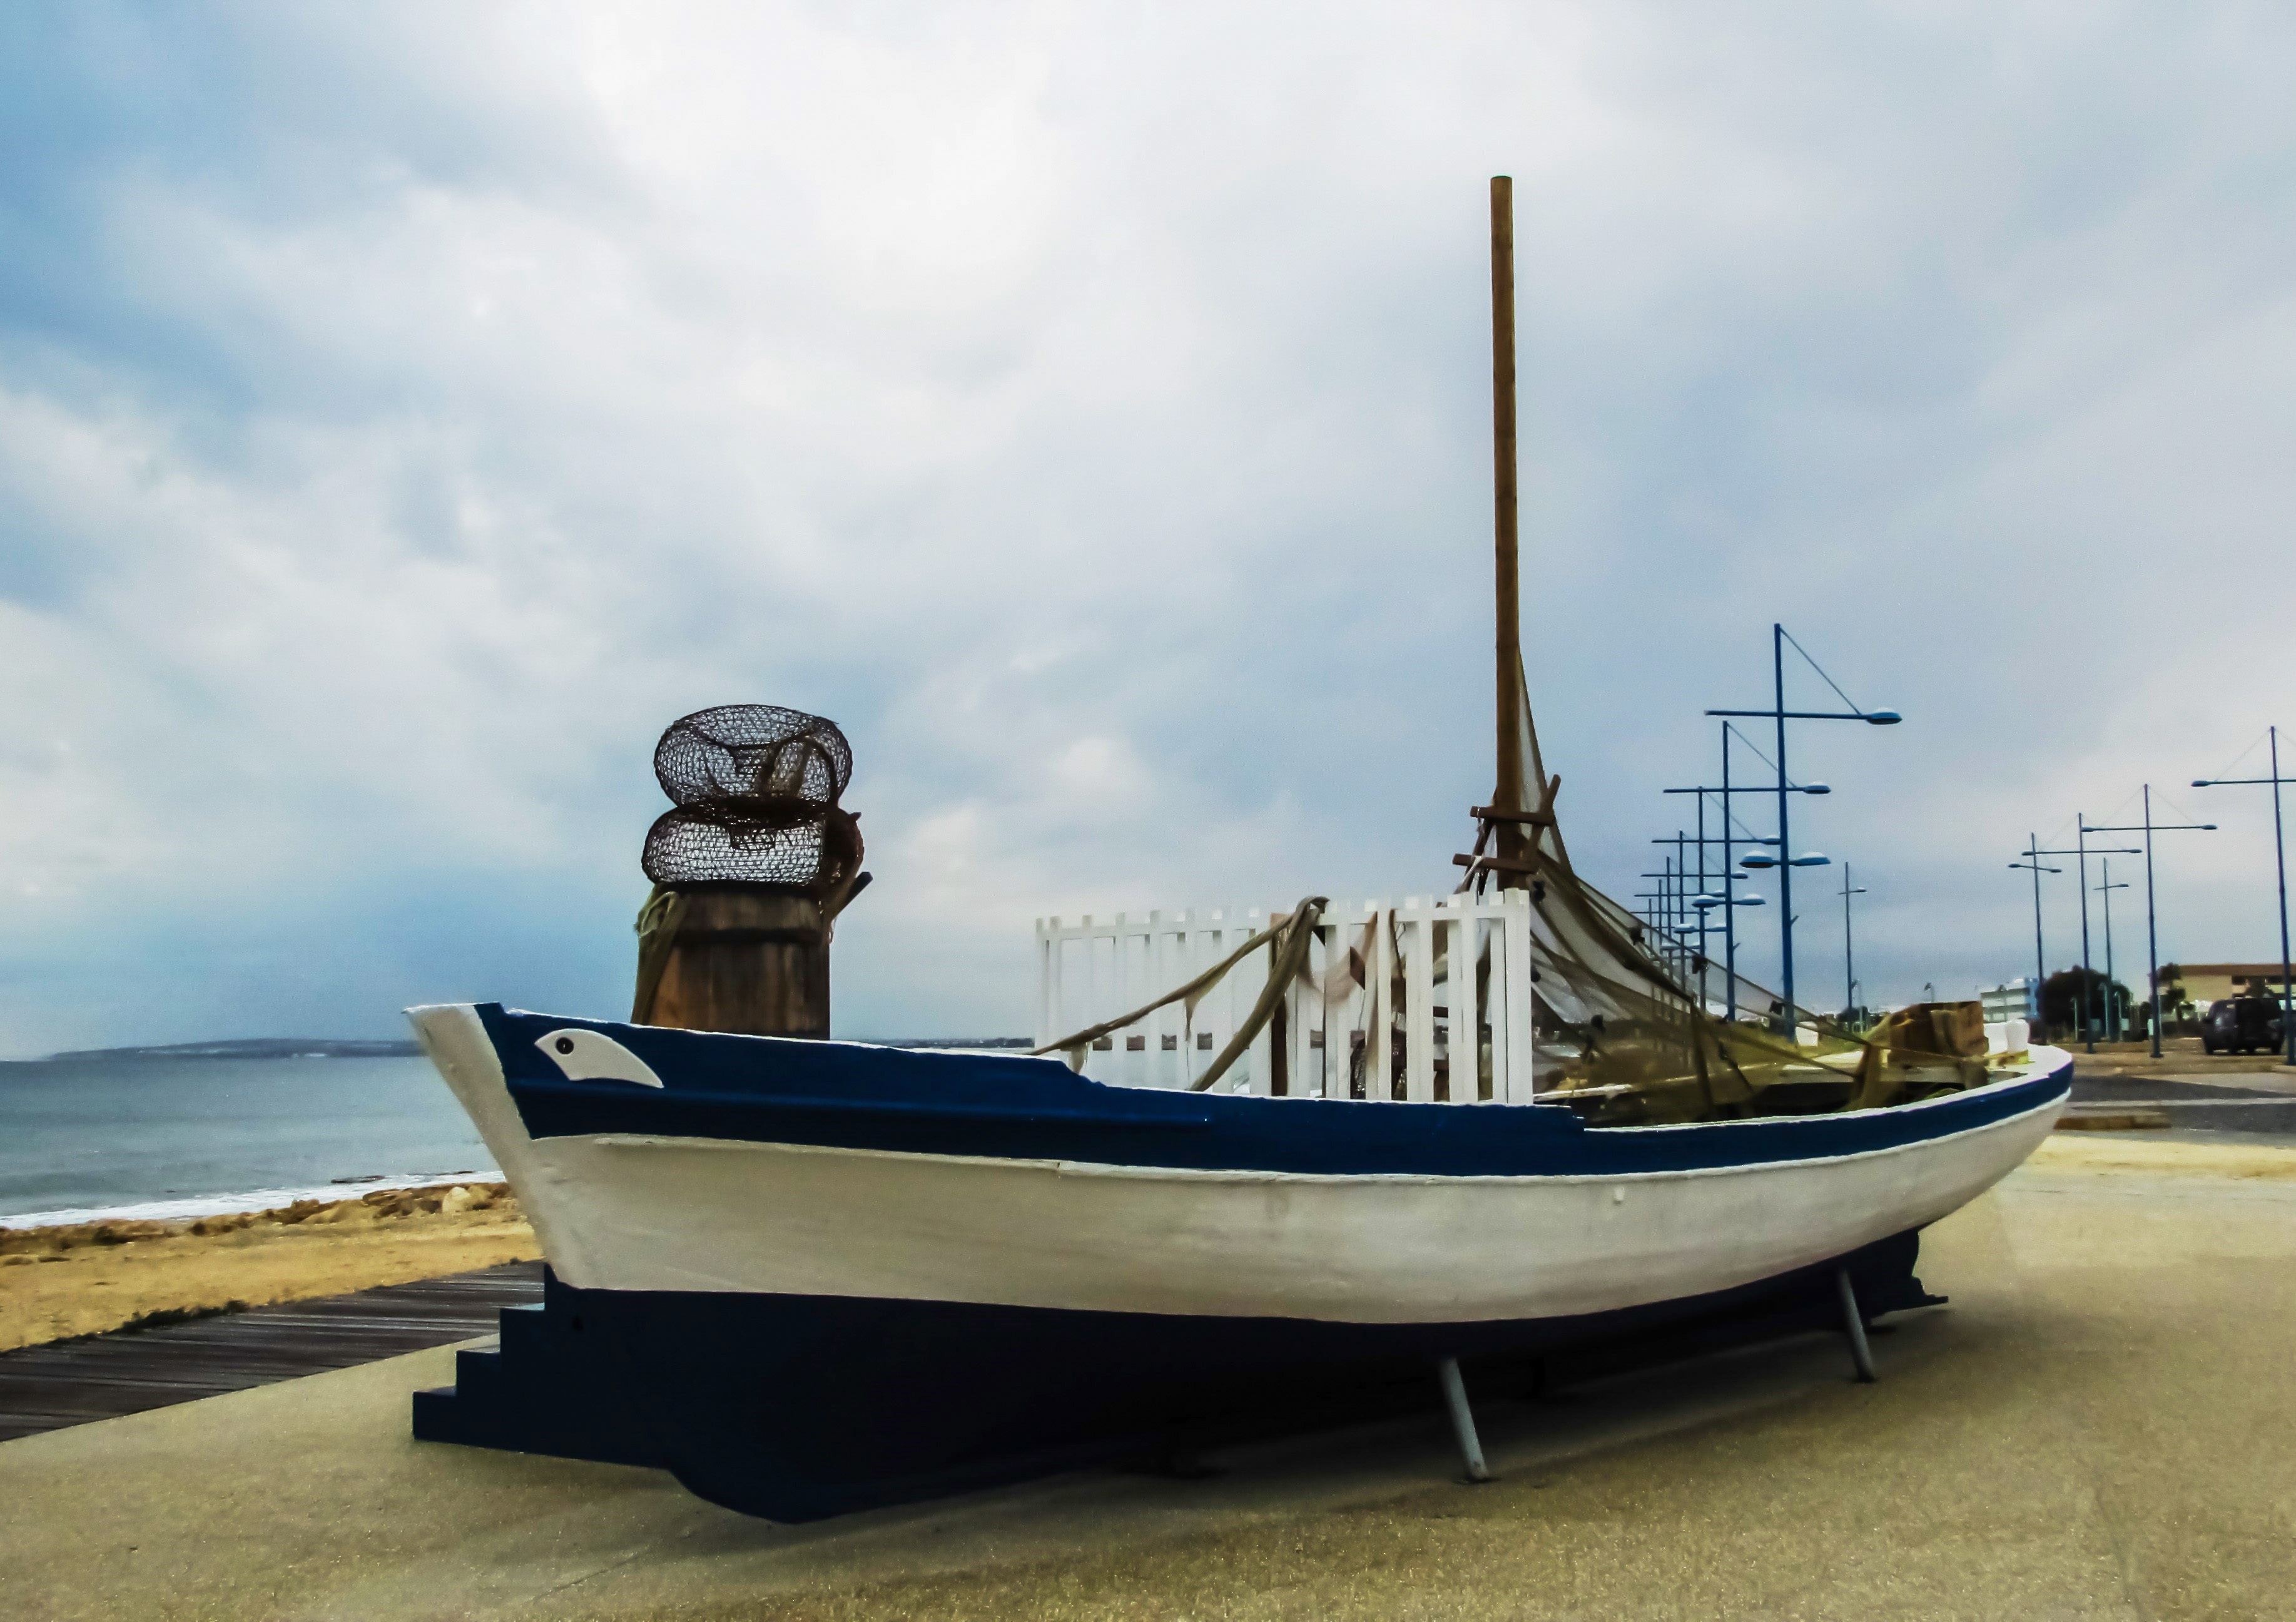
sea, boat, ship, vehicle, fishing, mast, sailboat, tradition, watercraft, cyprus, fishing vessel, ayia napa, caravel